Dorothy Fuldheim

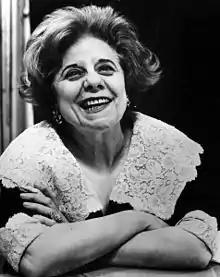
Fuldheim in 1977

Dorothy Fuldheim (June 26, 1893 – November 3, 1989) was an American journalist and anchor who spent the majority of her career at "The Cleveland Press" and WEWS-TV, both based in Cleveland, Ohio.